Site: brandenburg
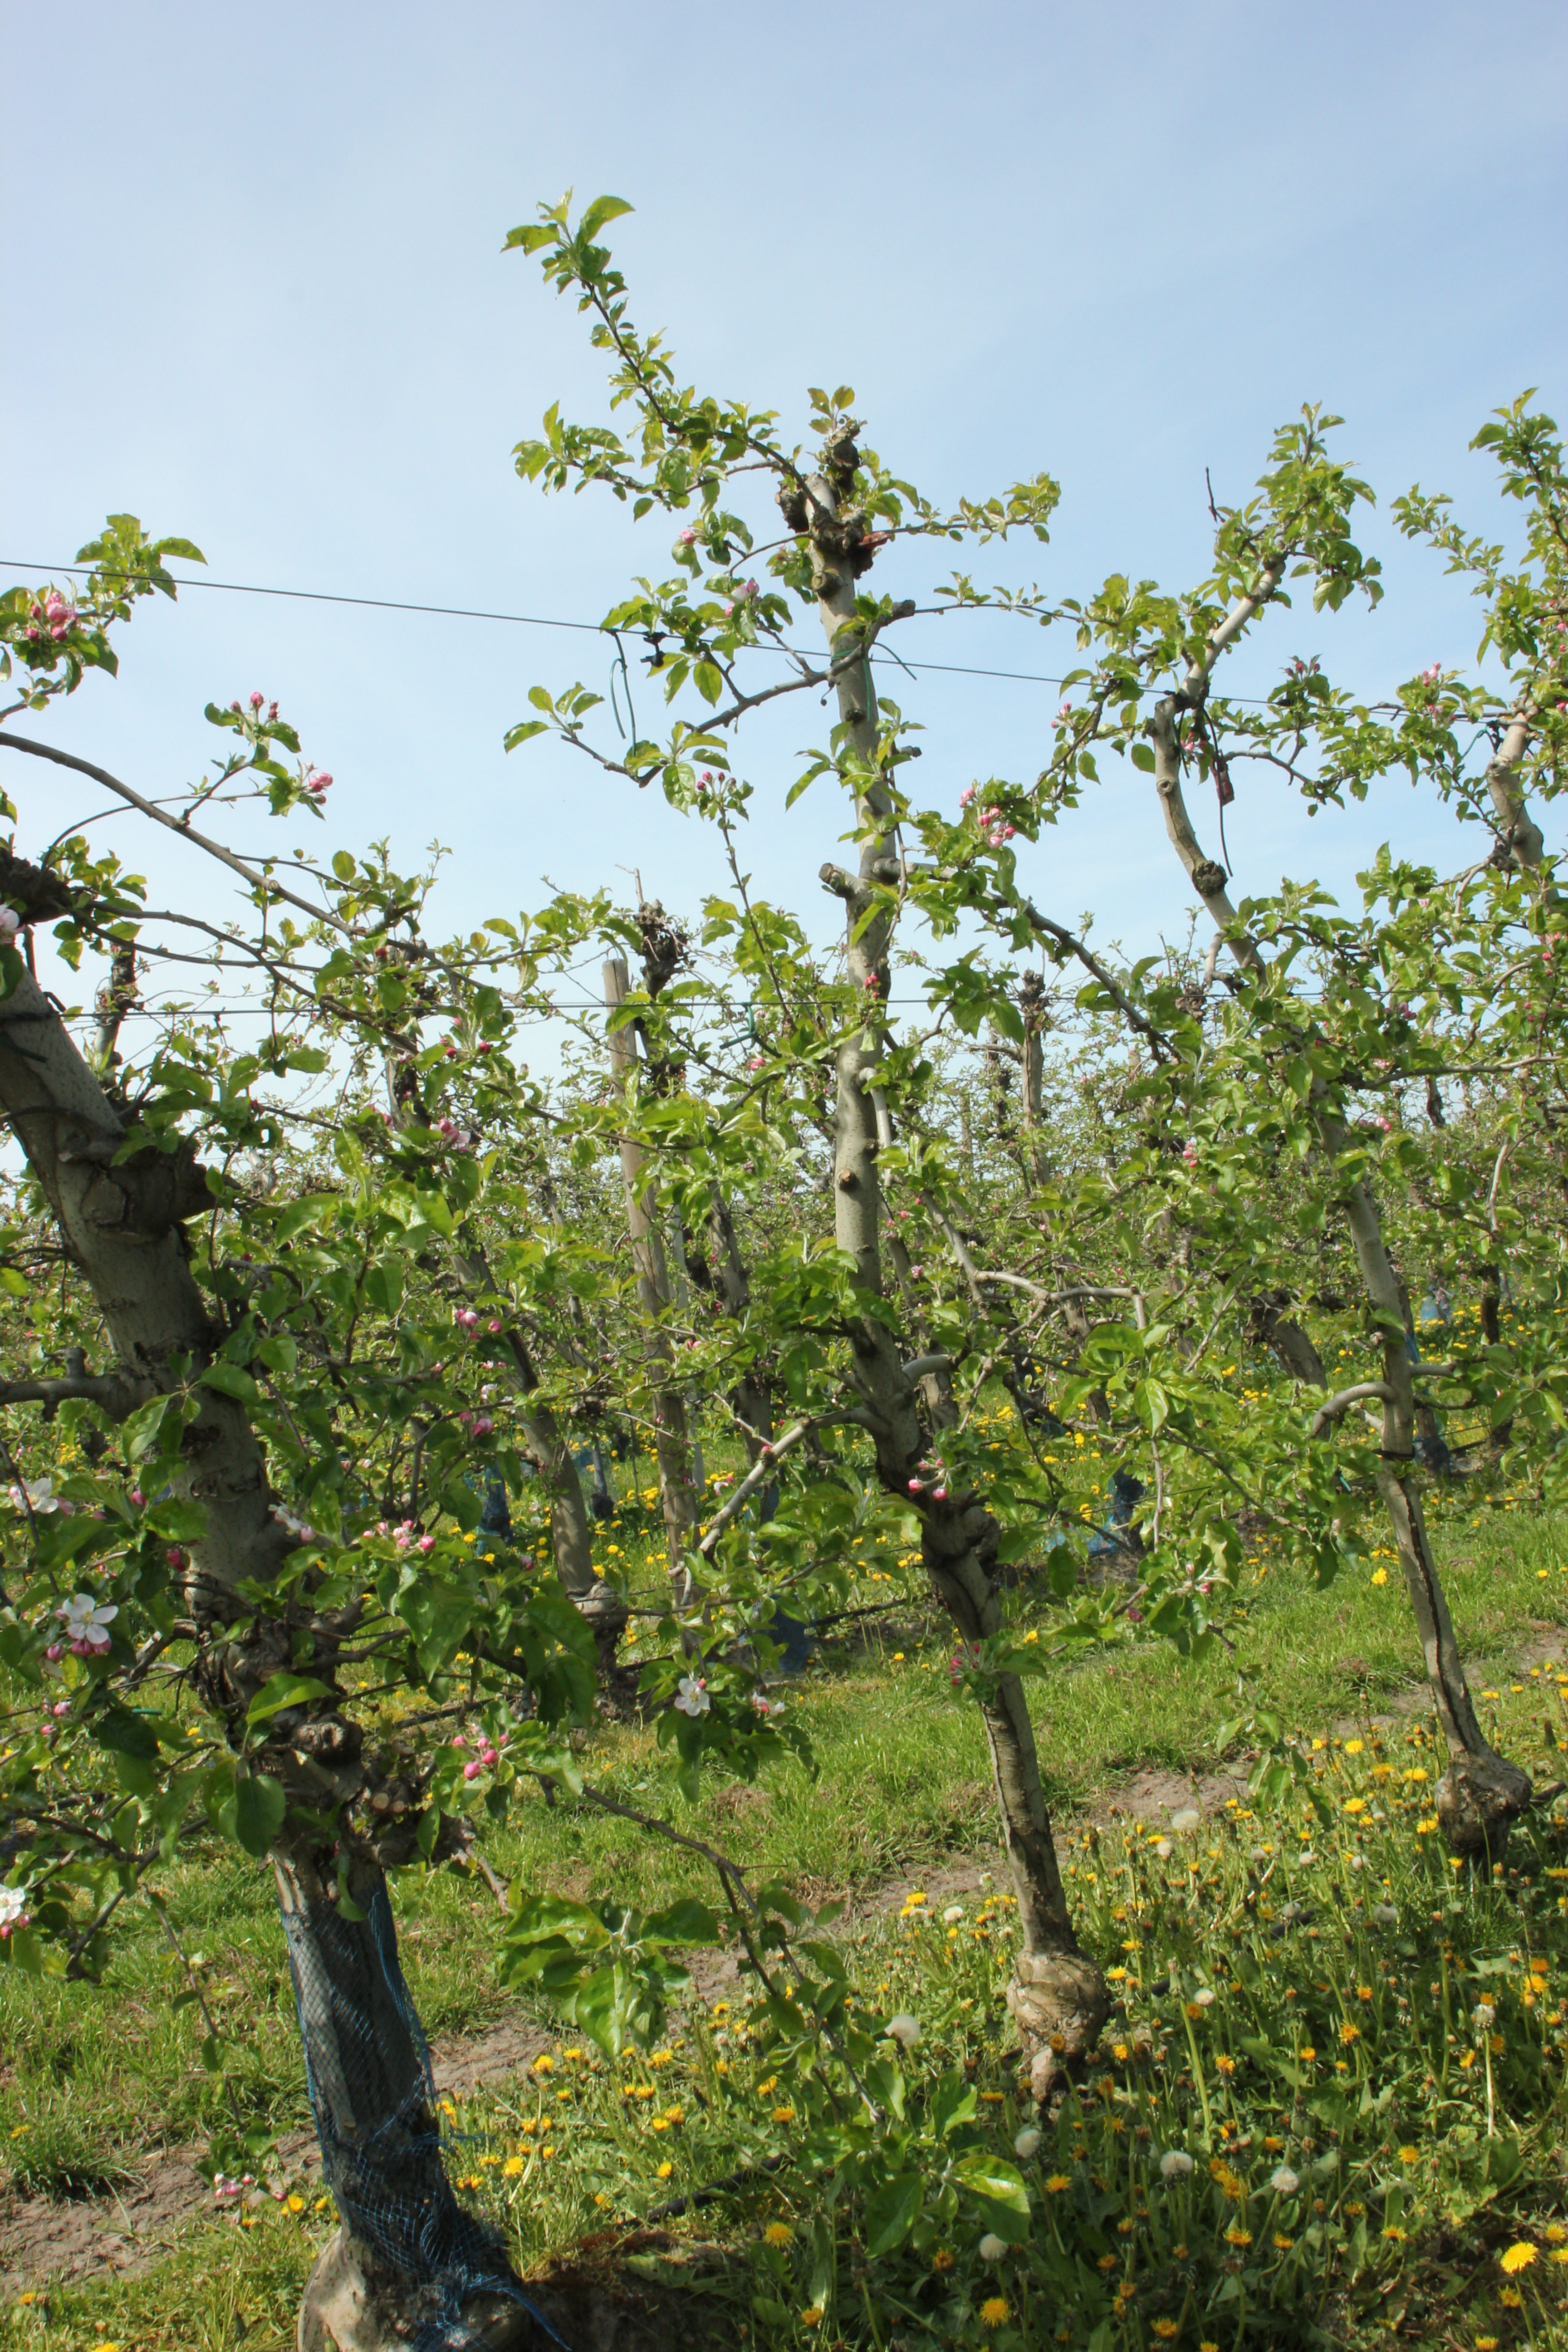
Growth stage (BBCH 60): Flowering